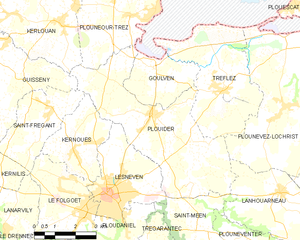
Plouider [pluidɛʁ] est une commune du département du Finistère, dans la région Bretagne, en France.